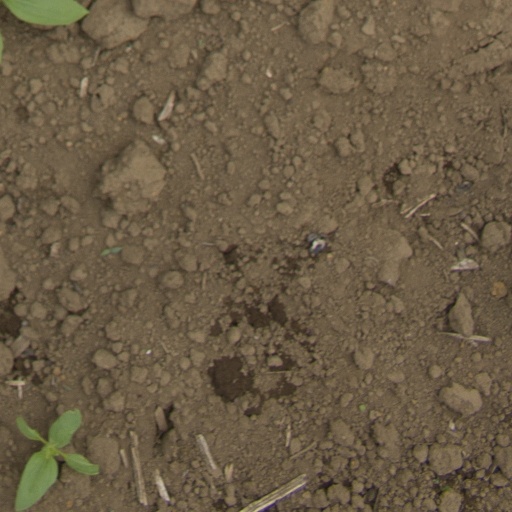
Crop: Jerusalem artichoke